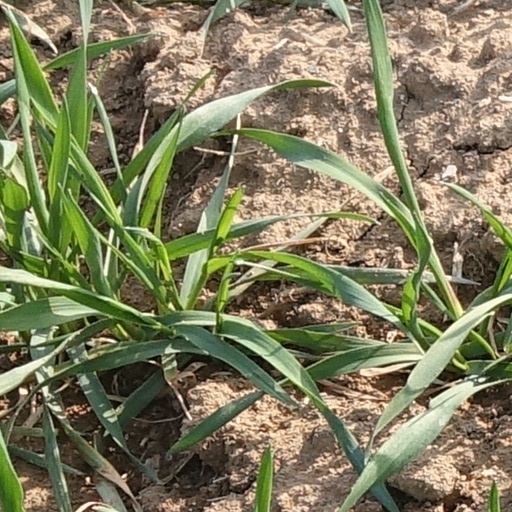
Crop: wheat